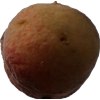
Label: peach